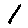
Label: 1